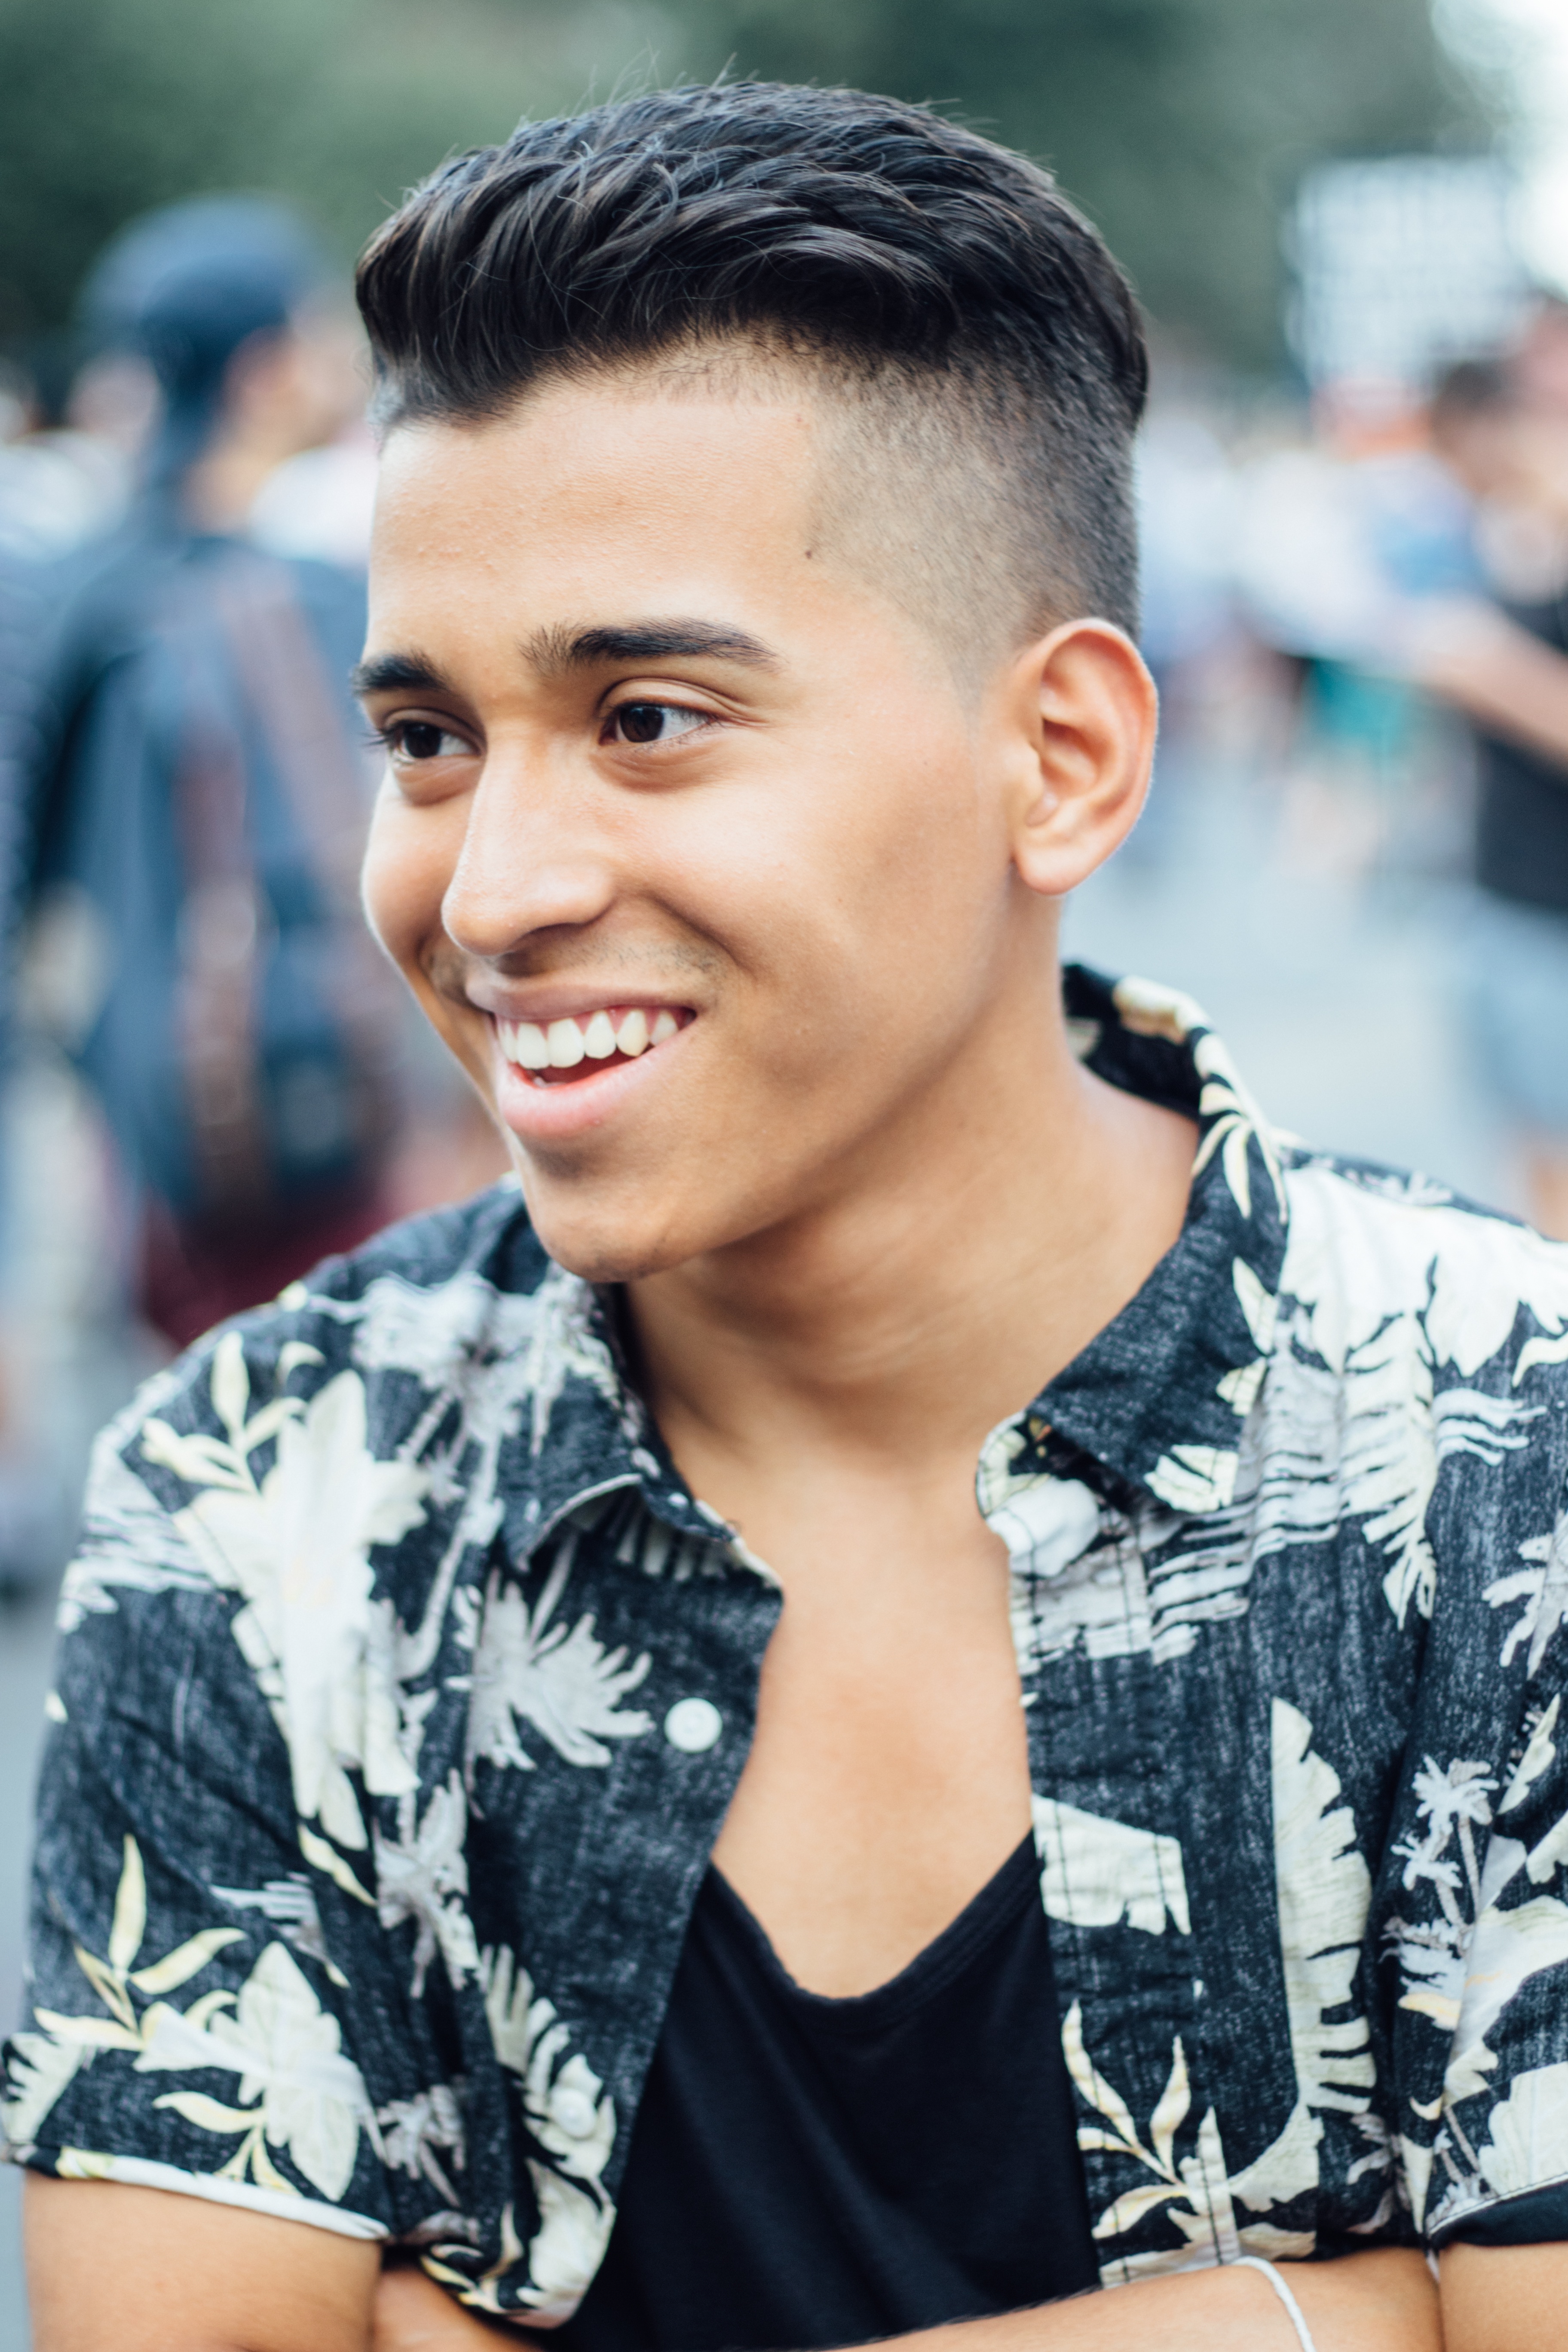
hair, portrait, model, spring, fashion, hairstyle, beauty, photo shoot, portrait photography